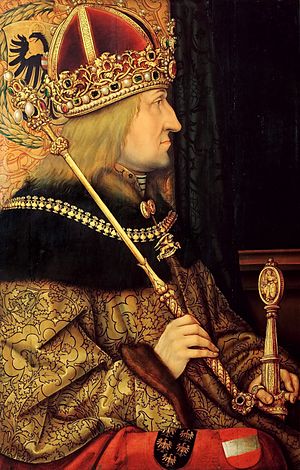
Frederik 3. (Tysk-romerske rige)
Friedrich III af huset Habsburg var kejser af det Tysk-romerske Rige. Han var gift med Eleonore Helena af Portugal, datter af den portugisiske konge Eduard 1. og hans hustru Eleonore af Aragonien.